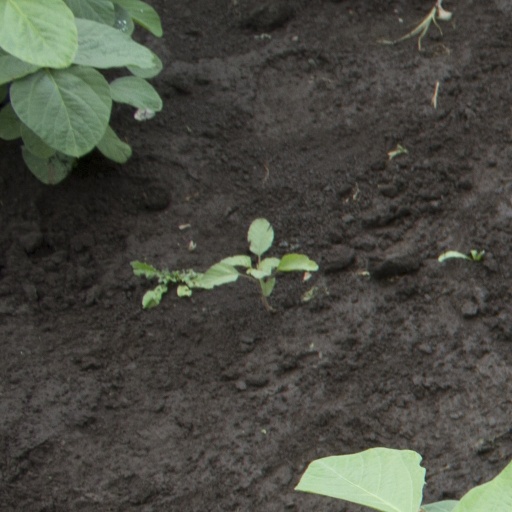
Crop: soybean